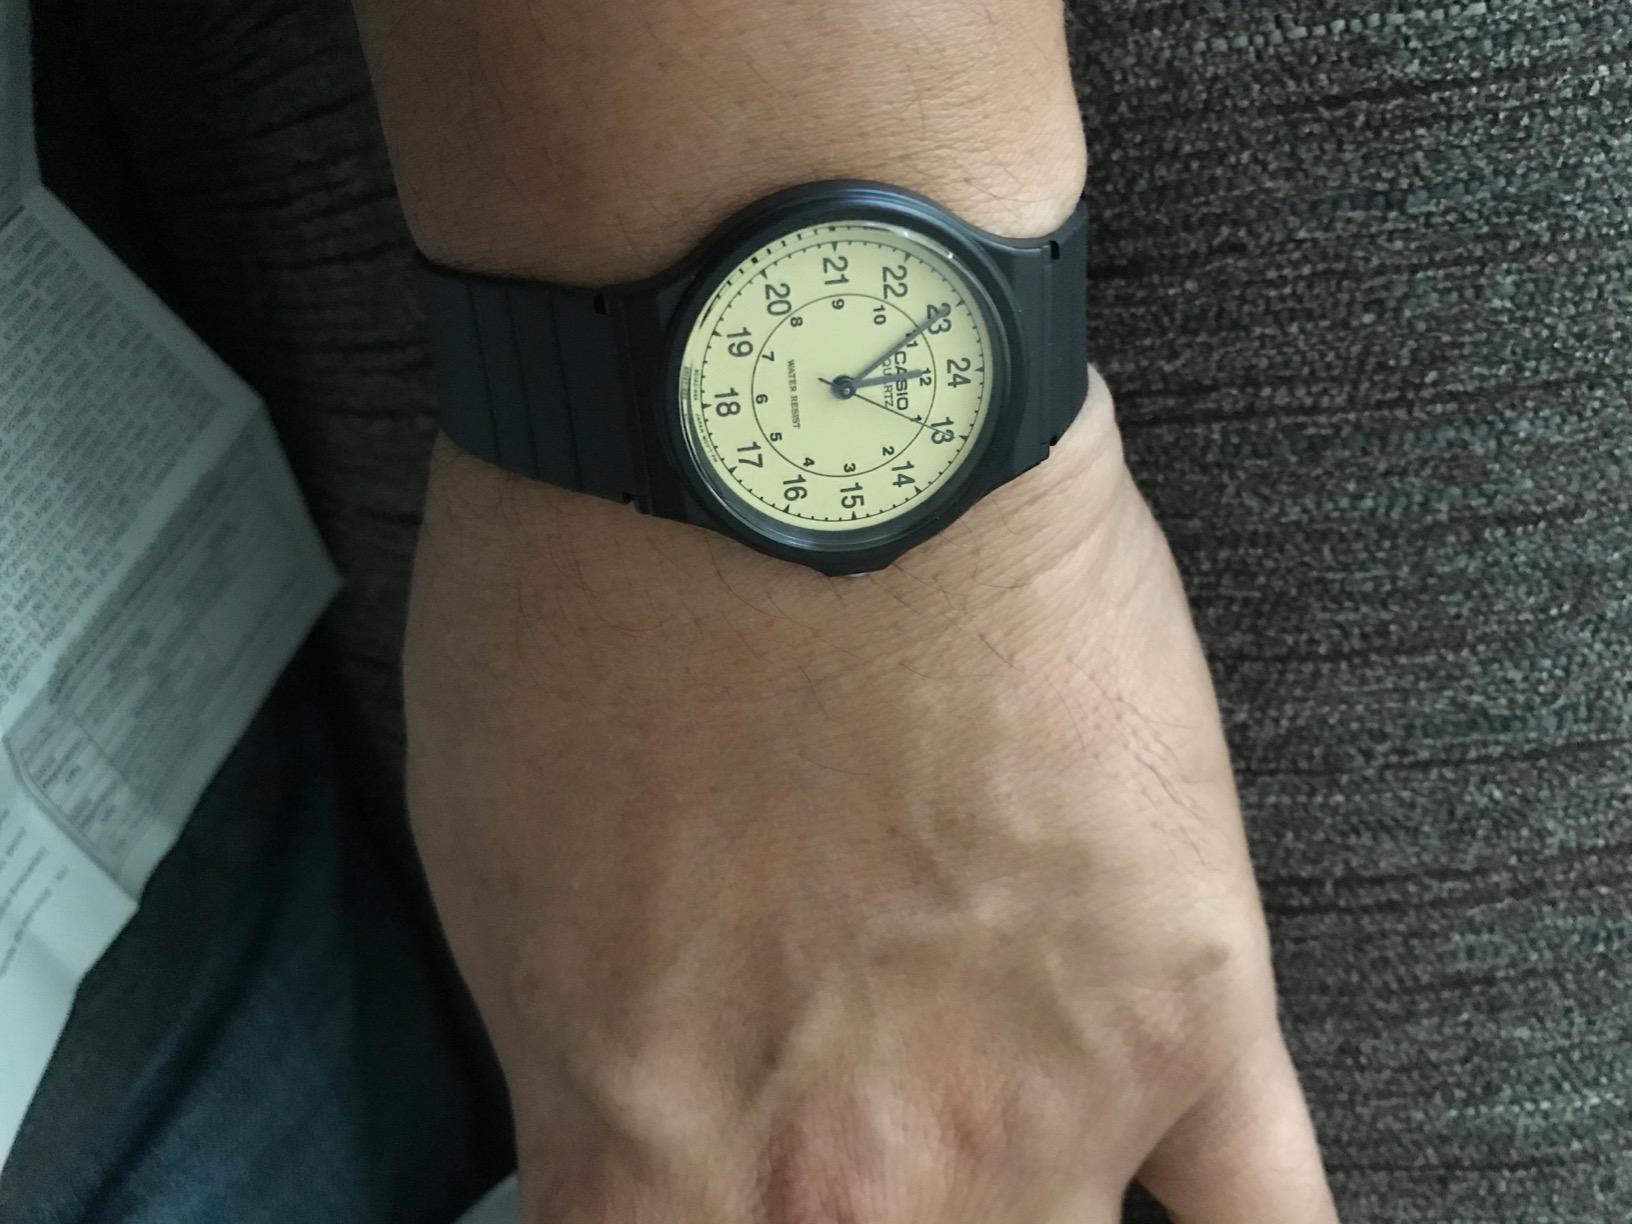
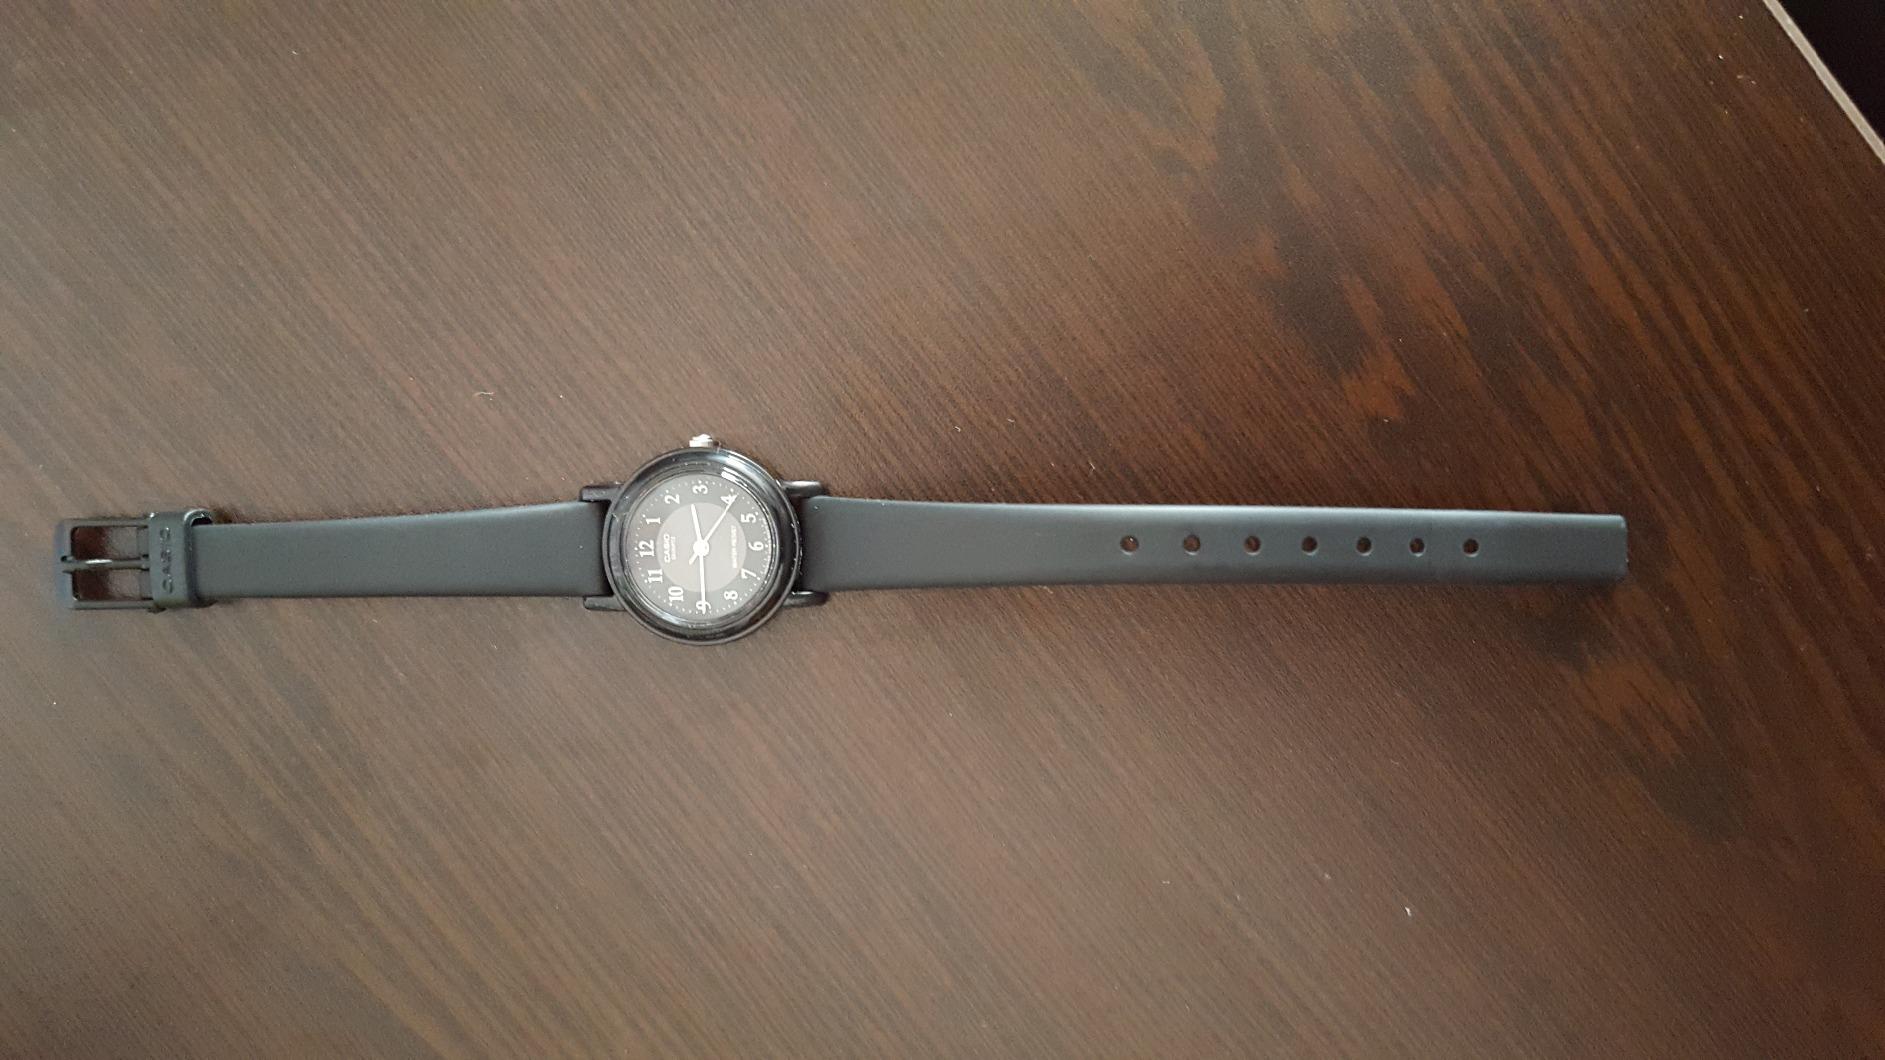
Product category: accessories_watch
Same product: no